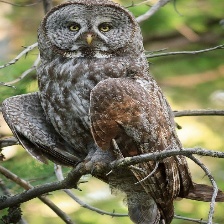
Species: GREAT GRAY OWL
Scientific name: STRIX NEBULOSA
ImageNet parent category: great_grey_owl